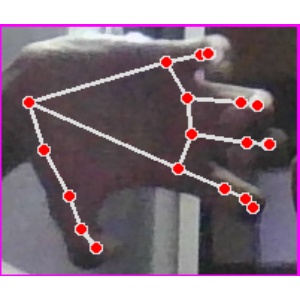
अक्षर: त